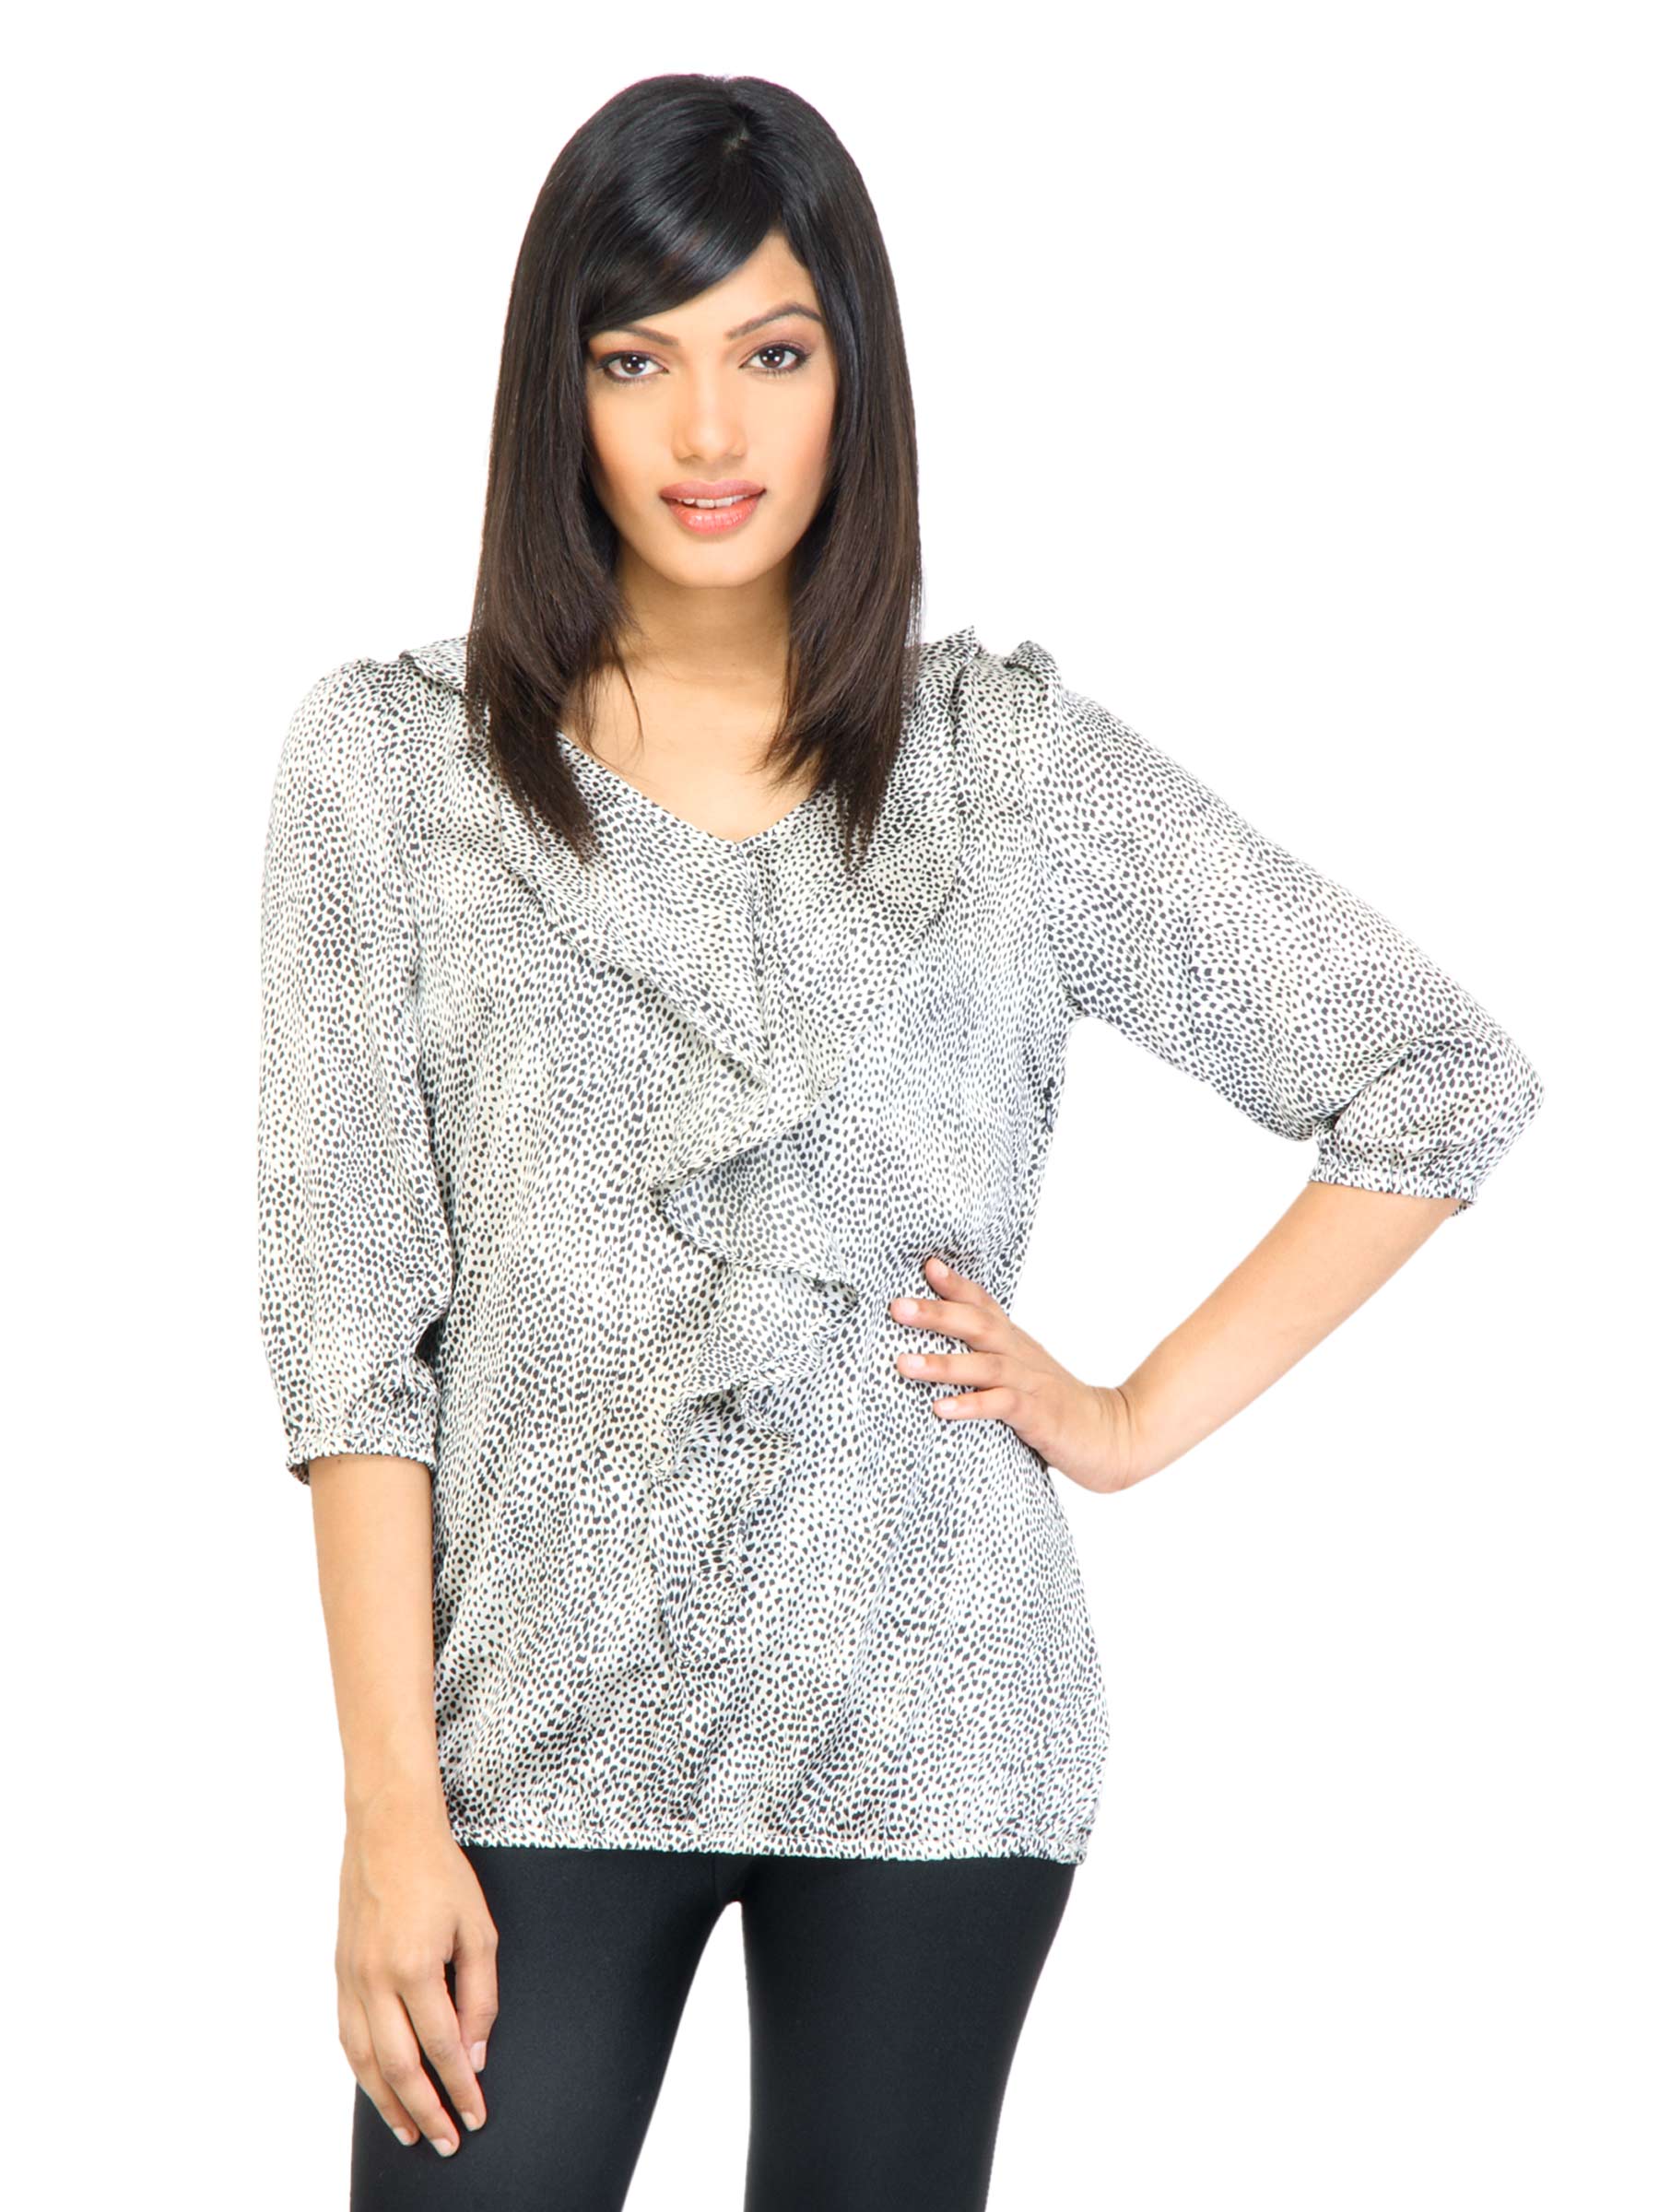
Arrow Woman Igor Black Top
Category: Apparel / Topwear / Tops
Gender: Women
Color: Black
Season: Fall 2011
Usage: Casual